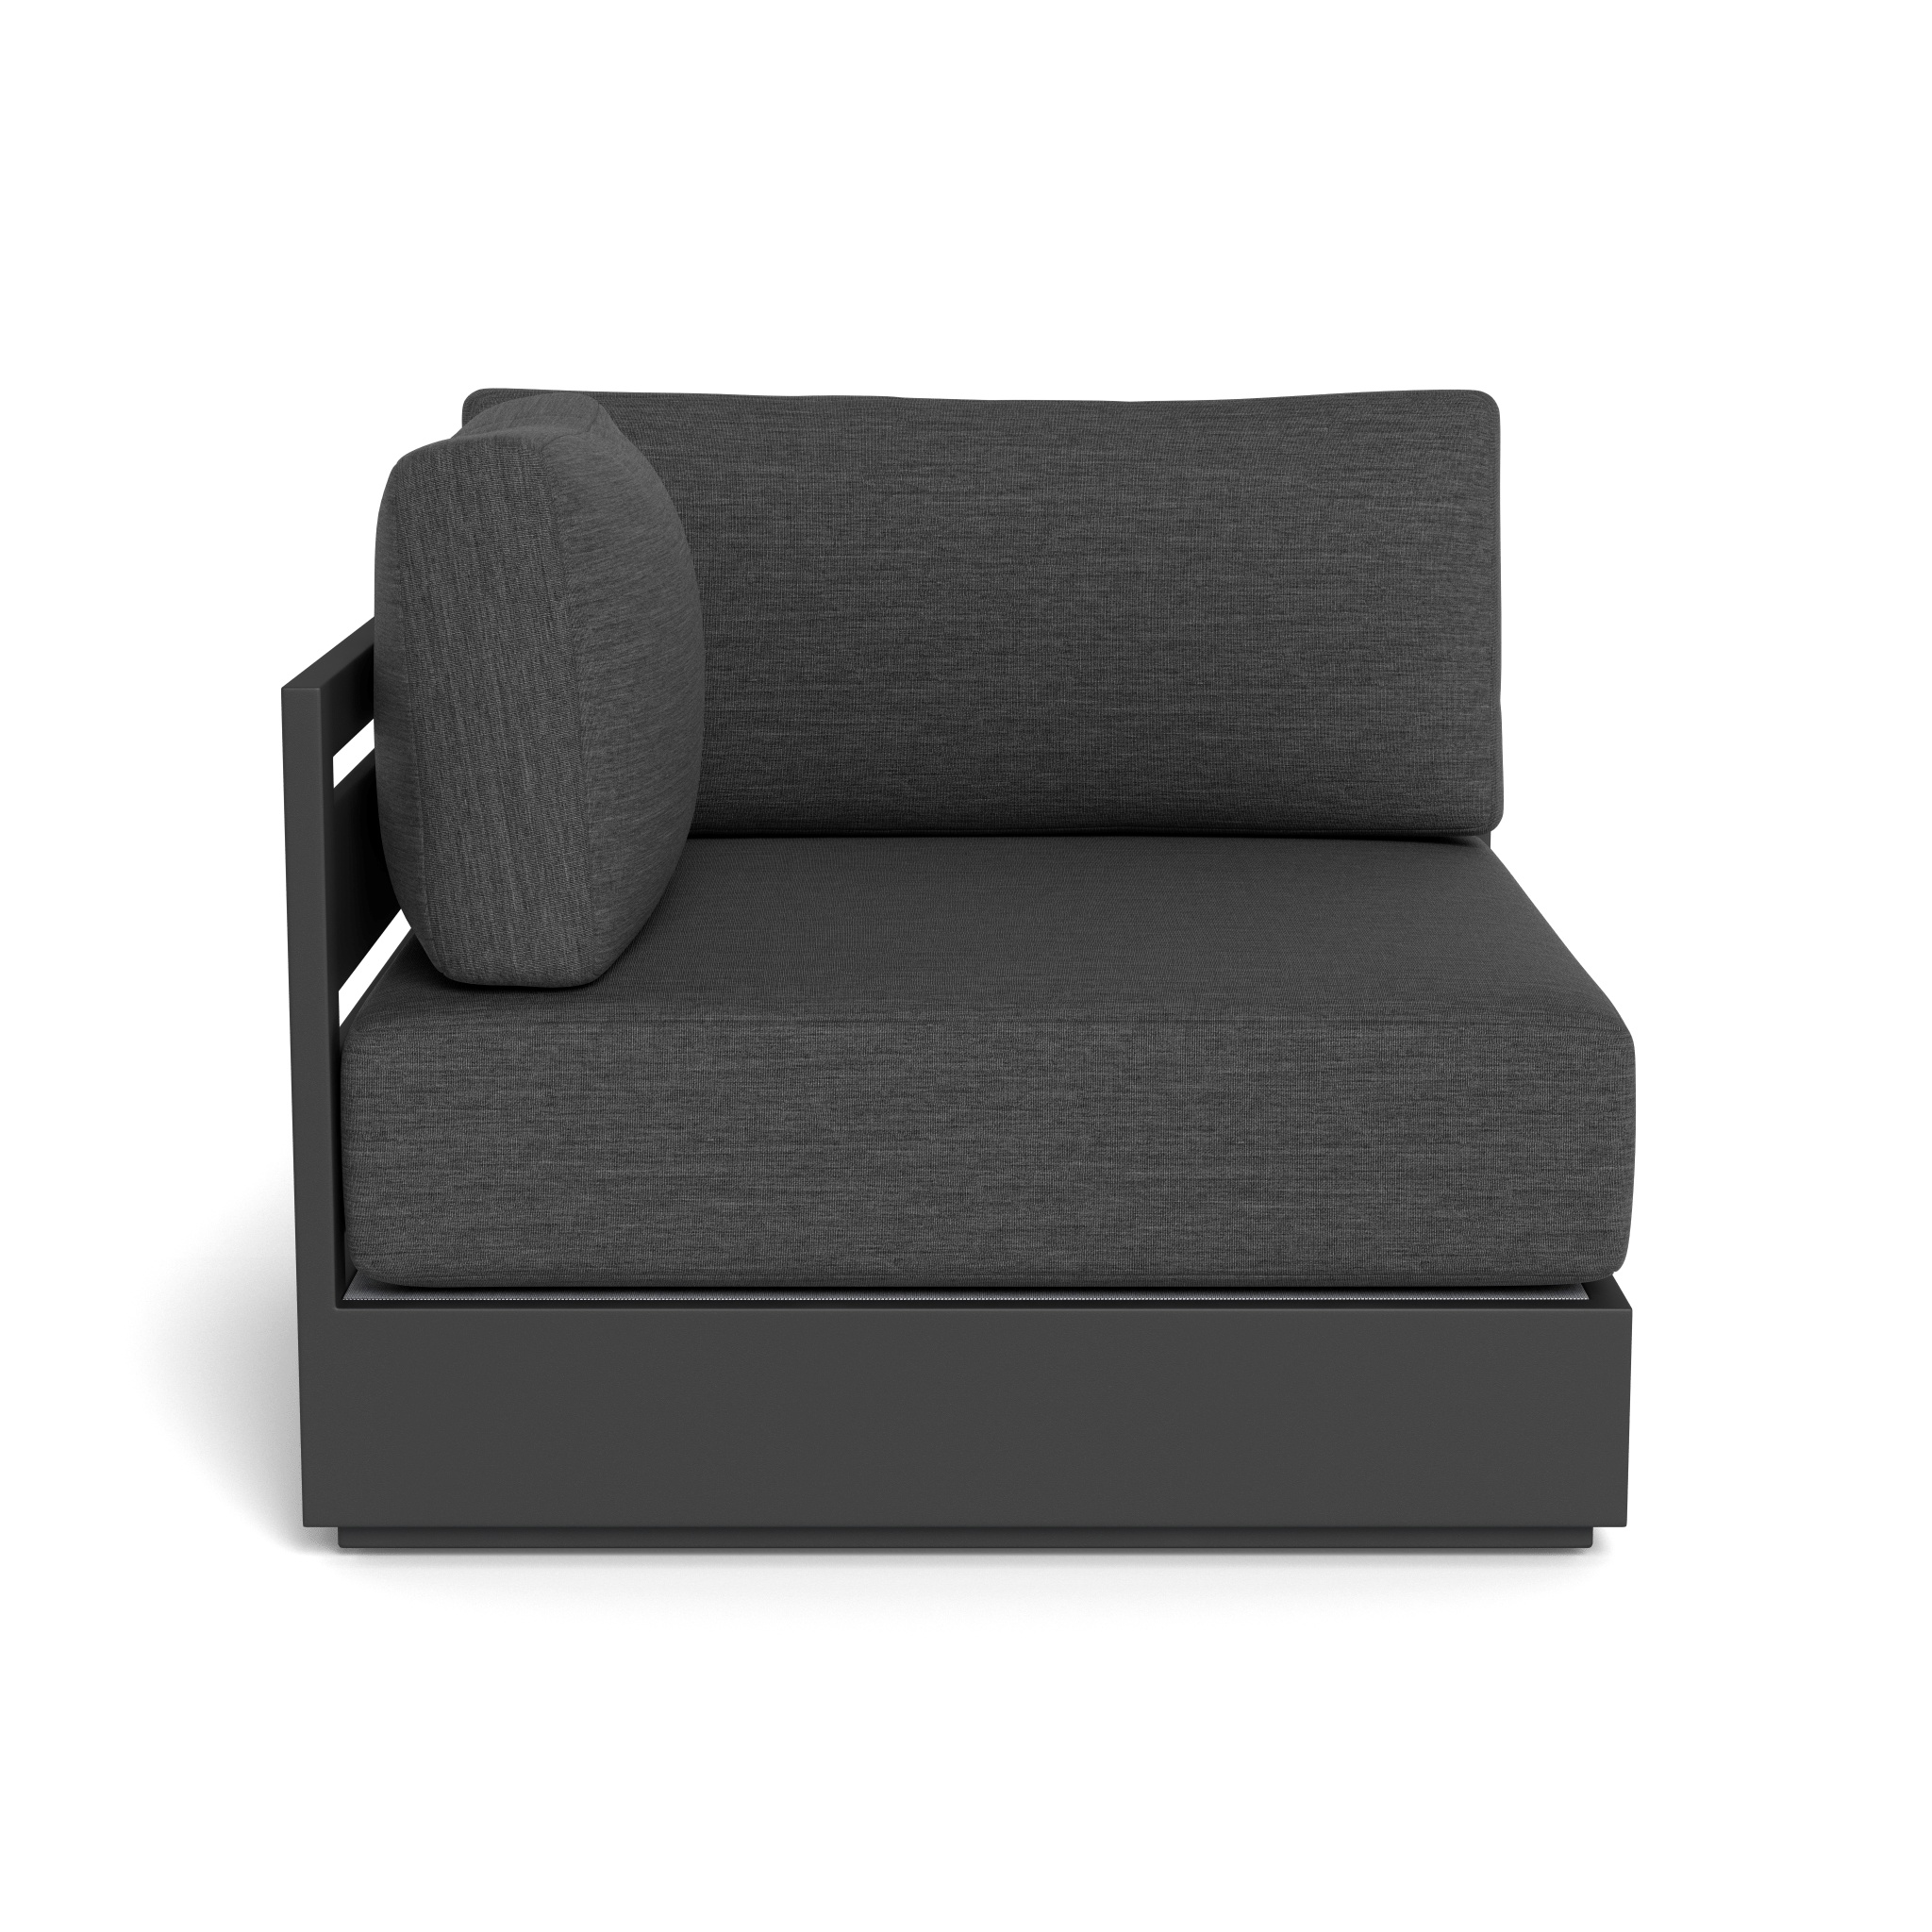
Hayman Corner
Our Hayman collection is a statement in simplicity with clean angles and modern styling. Our low–profile Hayman Corner was designed to be experienced — sink into ultimate relaxation with a deep bench cushion in a range of neutral tones supported by a Batyline sling suspension in Silver or White for added comfort, all crafted in a powder coated extruded aluminum frame available in Asteroid or White. Indoor comfort meets outdoor performance with this geometric modern sofa made for a variety of spaces and configurations. Pair it with a 2 Seat 1 Arm sofa to expand to a cornering sectional sofa, or a 2 Seat Armless sofa to customize your perfect U shape sectional sofa. FEATURES •Frame handcrafted of extruded aluminum in our workshop •Superior quality powder coating applied for weather resistance •Concealed Batyline mesh sling suspension adds comfort to the sit and overall functionality. Batyline mesh is easy to clean, as well as resistant to fading, stretching and stains. •1 seat cushion and 2 box back cushions included. Resistant to outdoor mildew, stains and fading. •Quick dry flow–through foam seat cushion features a Dacron wrap for sink–in comfort. Back cushions are filled with Dacron. •Our custom outdoor covers are strongly recommended as an extra layer of protection against the elements and natural aging
Brand: Harbour
Category: Furniture > Outdoor Furniture > Outdoor Seating > Outdoor Sofas > Sectional Sofas